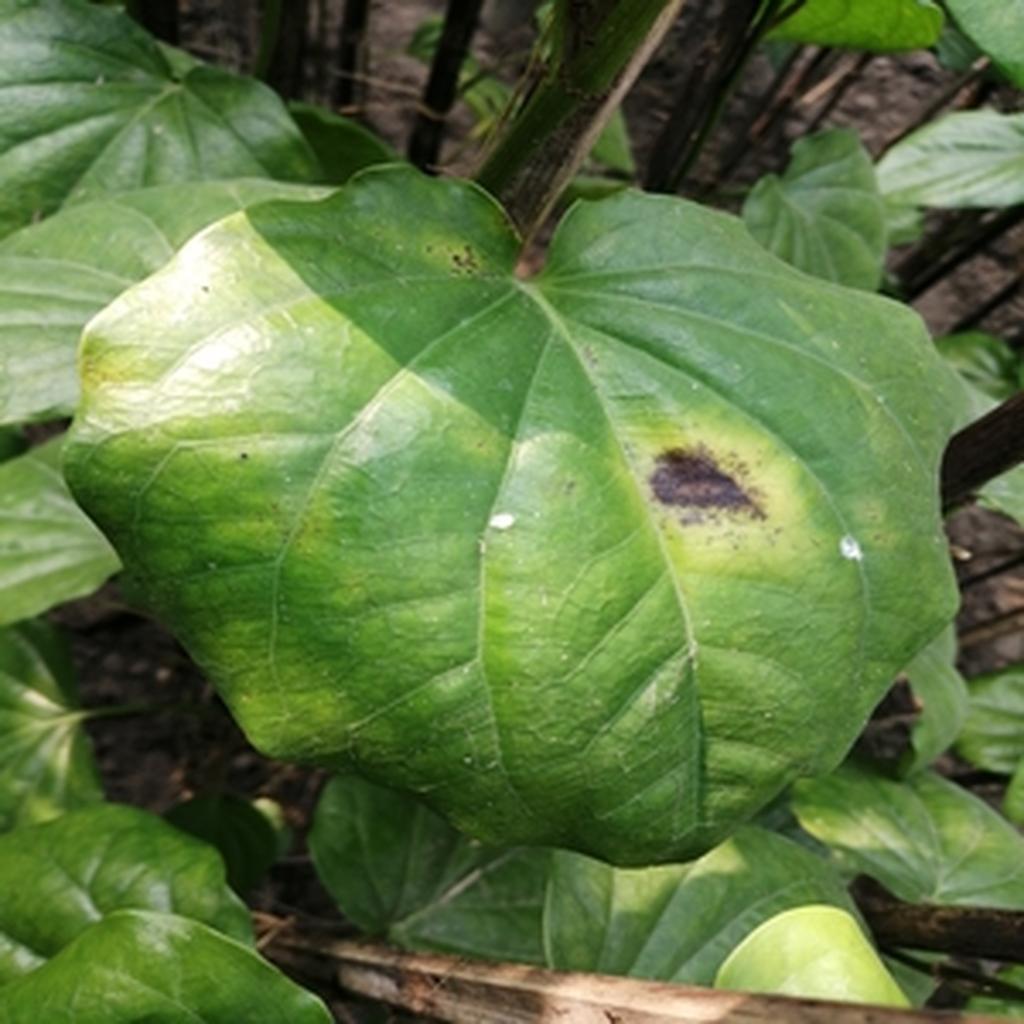
Label: Leaf_Rot